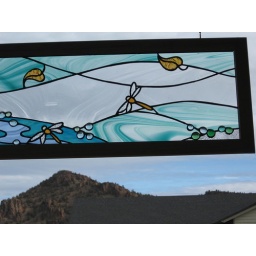
second panel for clerestory windows in my sister's house